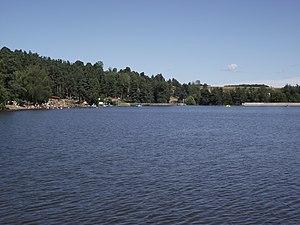
Le lac du Moulinet (Lozère) au nord de Marvejols.
Le lac du Moulinet est un lac de l'Aubrac, situé en Lozère sur la commune du Buisson à proximité de l'autoroute A75. Le lac est alimenté et traversé par la Crueize.